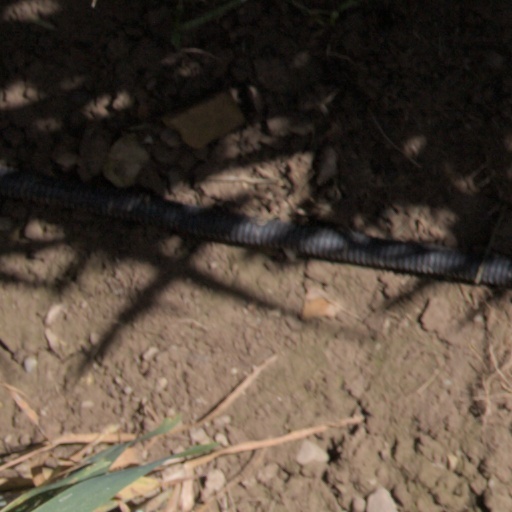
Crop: wheat